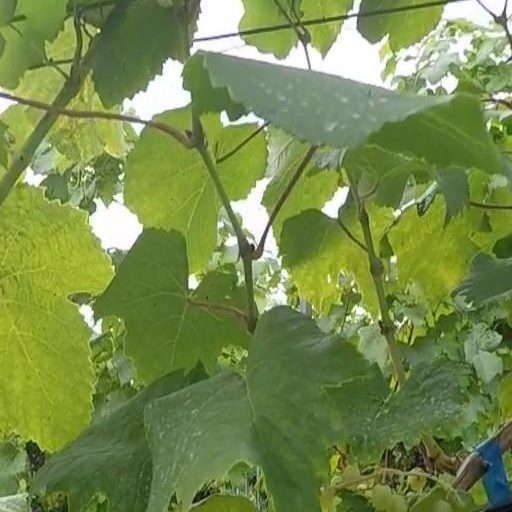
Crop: grape